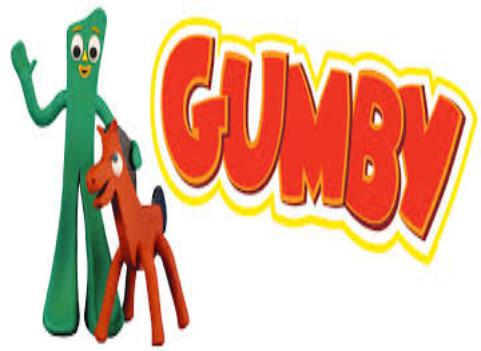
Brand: gumby
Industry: Clothes